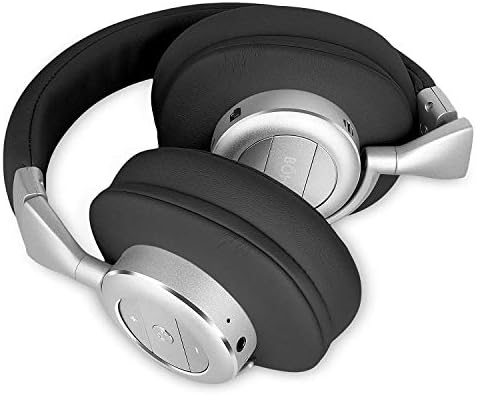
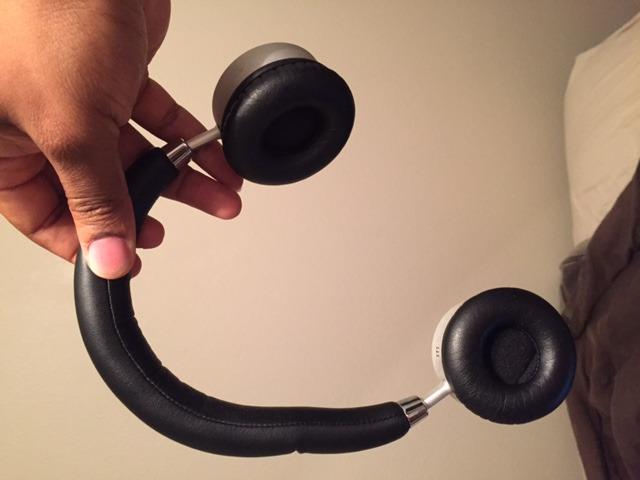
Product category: headphones
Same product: no